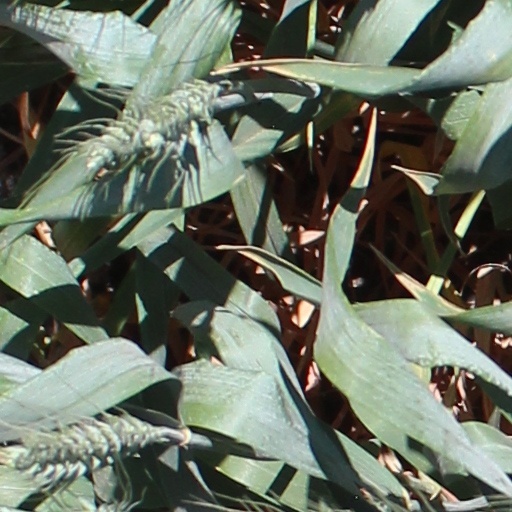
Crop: wheat